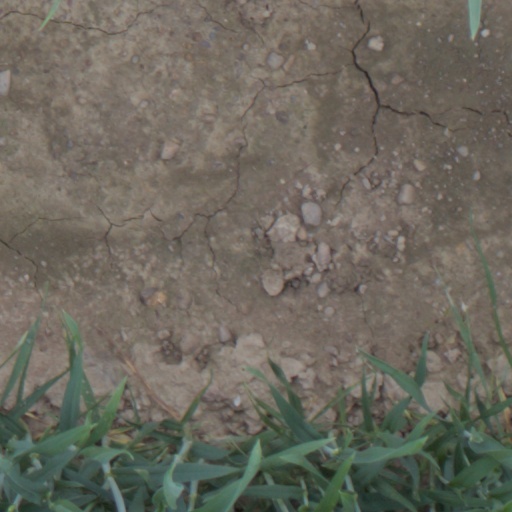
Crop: wheat